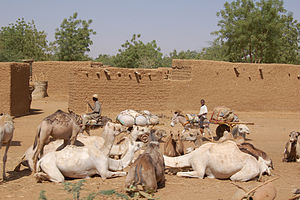
Diffa (region)
Rastende kameler i Diffaregionen
Diffa er en af Nigers syv regioner. Den har et areal på 156.906 km², og havde 346.595 indbyggere ved folketællingen i 2001. Hovedstad for regionen er byen Diffa.